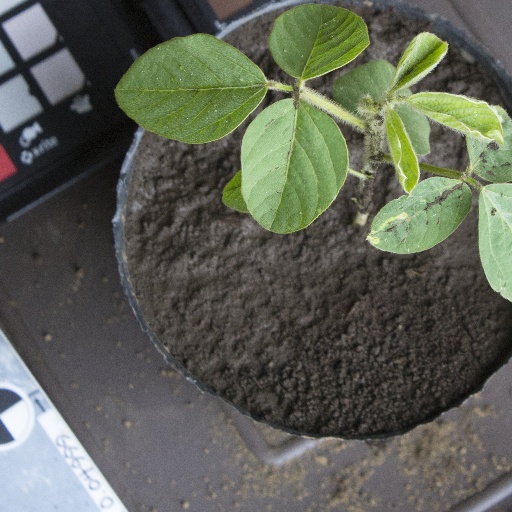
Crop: soybean